Amir Mansour

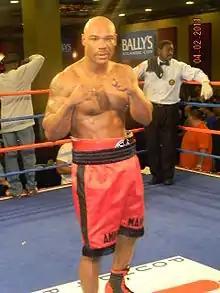
Mansour in 2011

Amir Mansour (born Lavern Moorer; July 25, 1972) is an American professional boxer who fights at heavyweight. His professional debut came in 1997. He fought 9 fights, before he was sent to prison in 2001, serving 8 1/2 years on a controlled substance charge. He entered a halfway house in March 2010 and resumed his boxing career in August 2010.